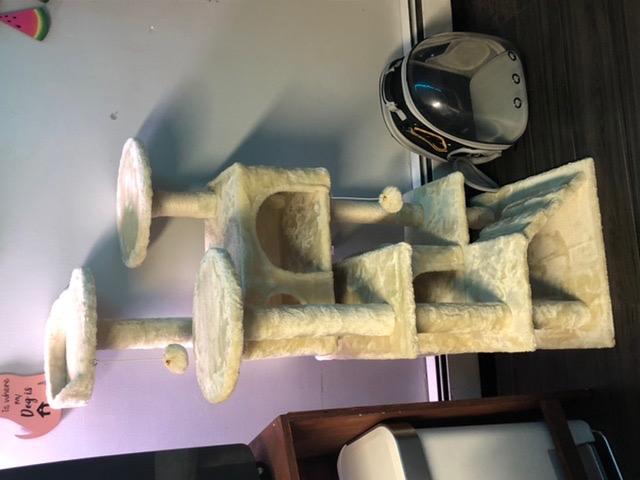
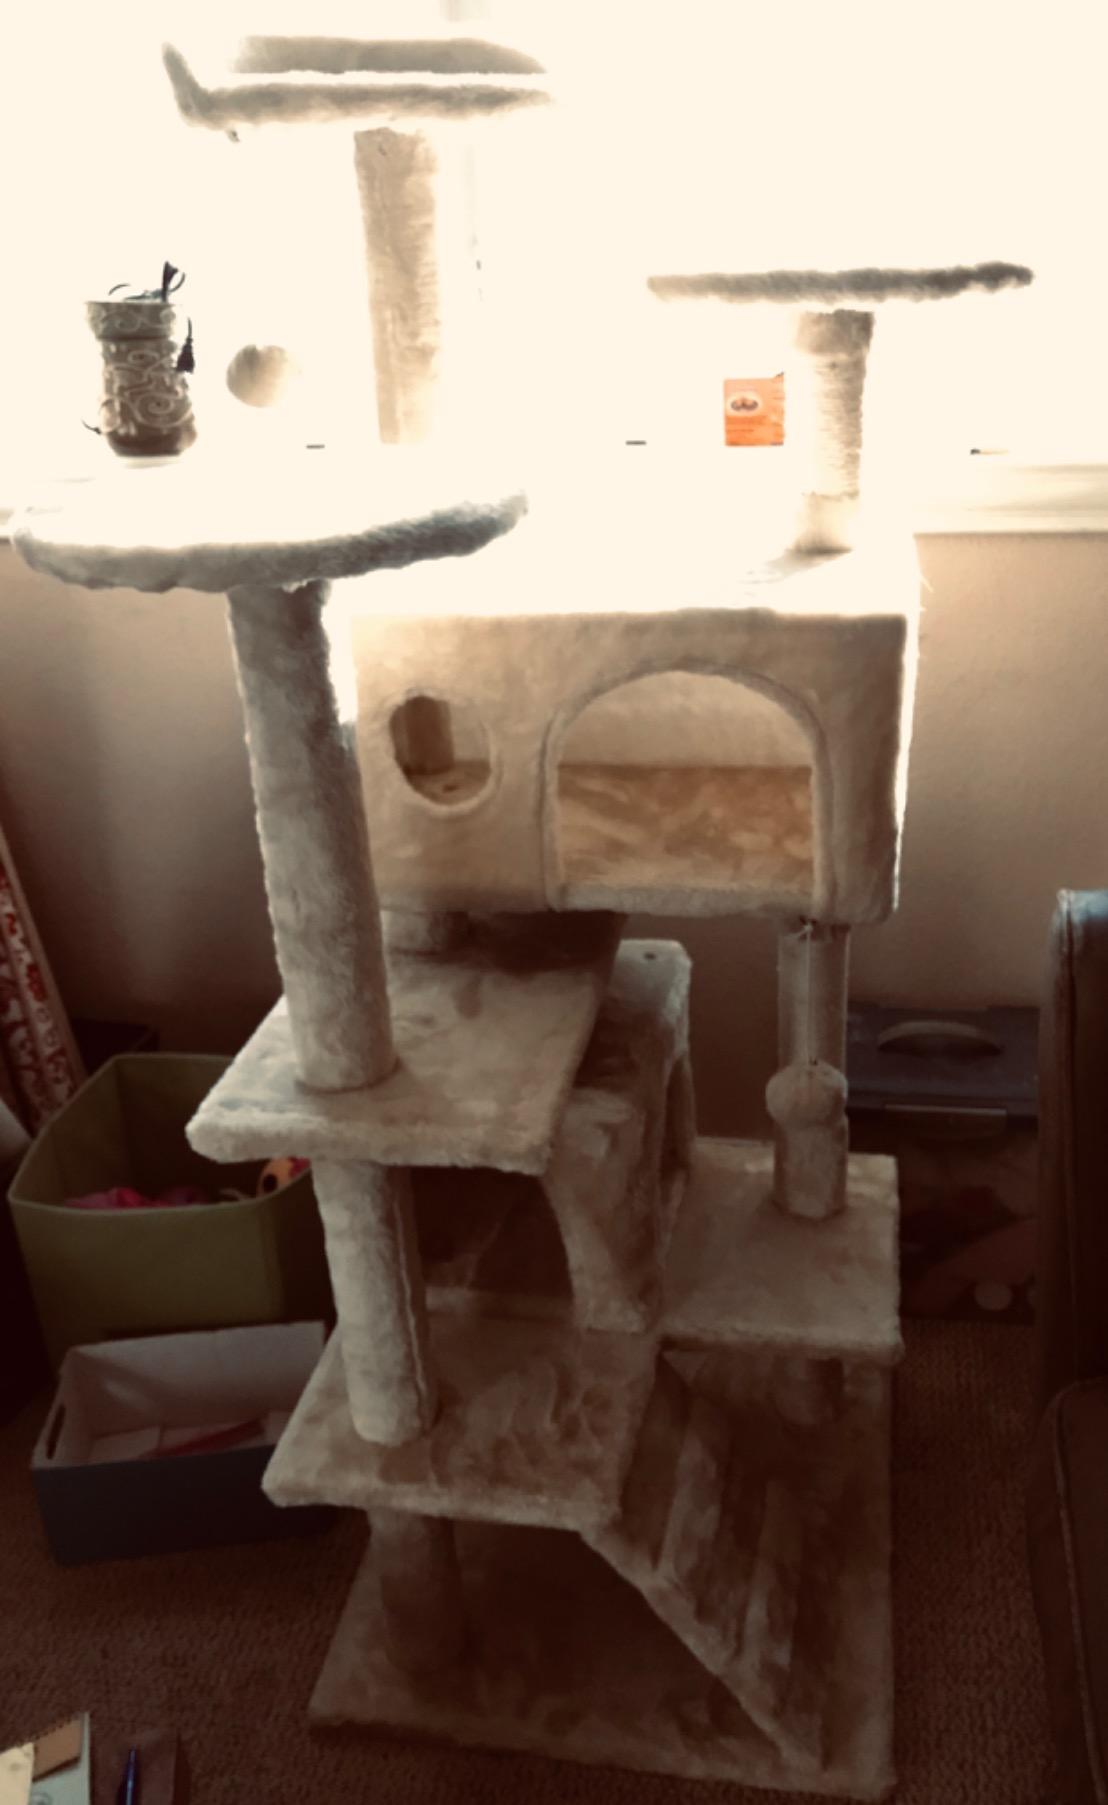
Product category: items_cat tree
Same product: yes